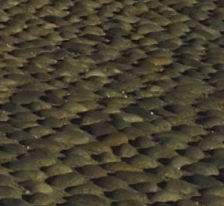
Surface type: cobblestone